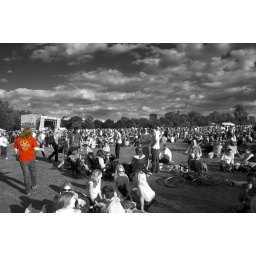
The low sun made for very nice shadows and contrast...plus a dramatic sky ...and a man in a red T-Shirt...